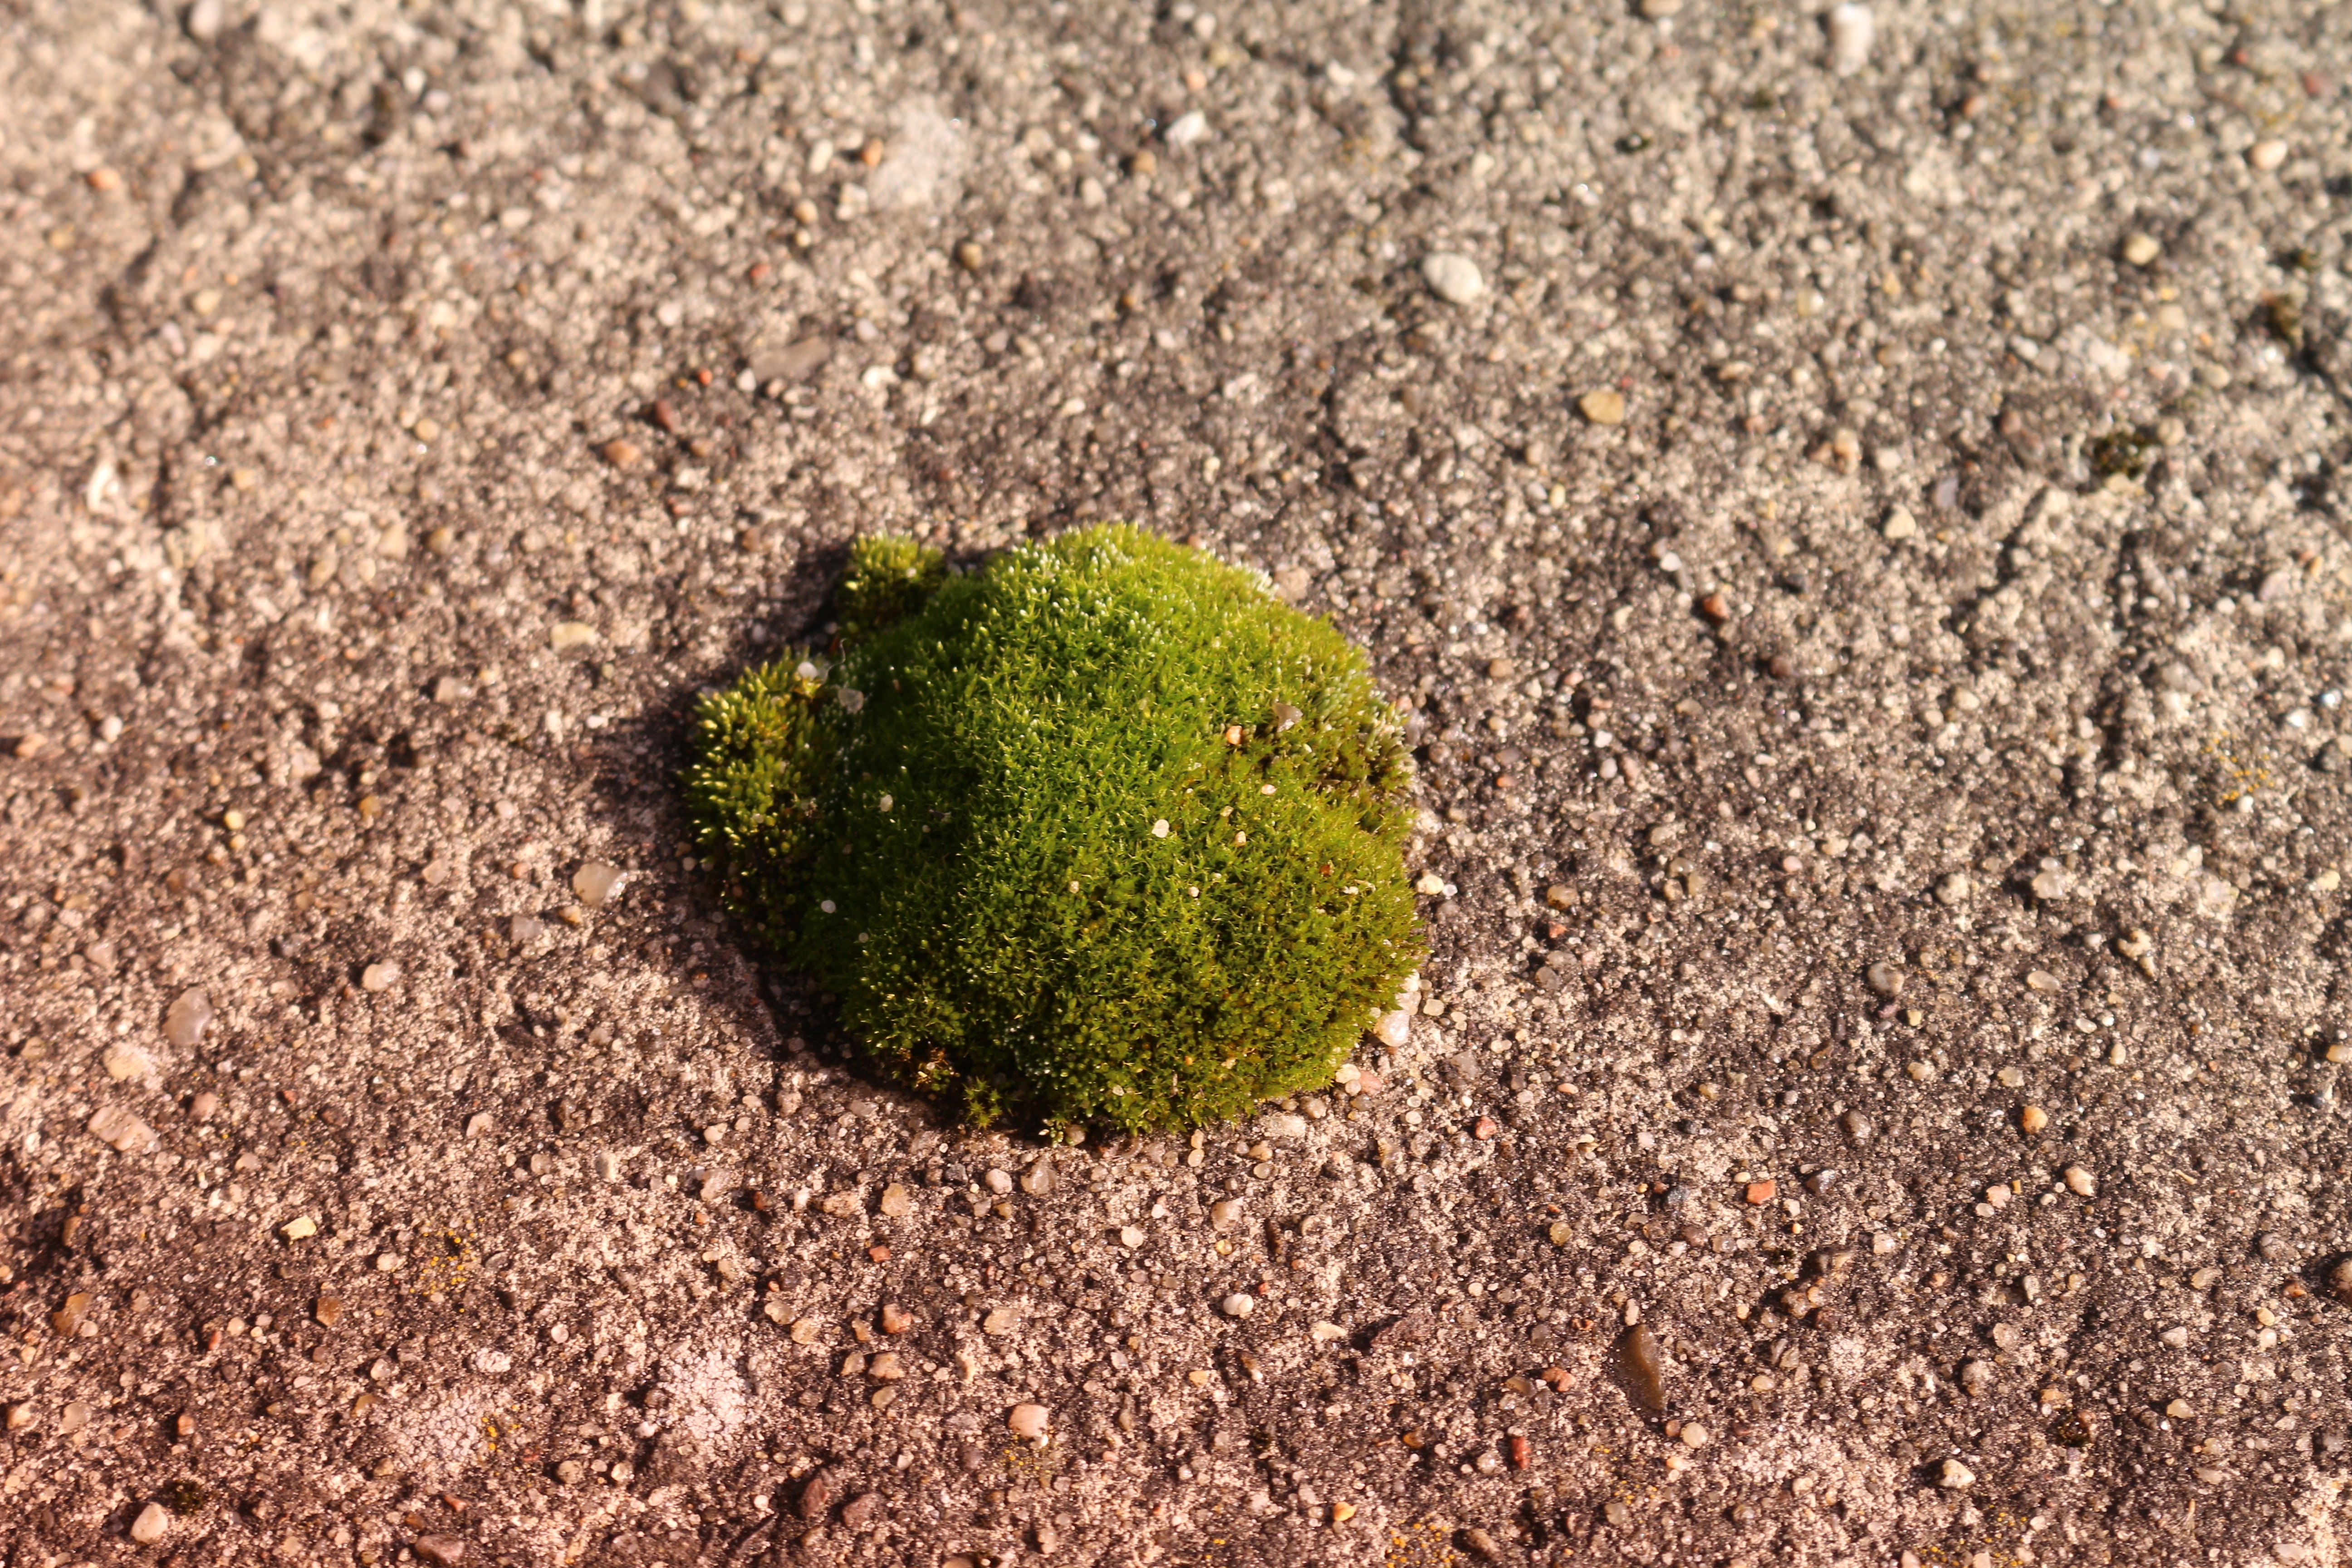
grass, sand, rock, plant, lawn, leaf, flower, moss, evening, food, green, produce, autumn, soil, flora, macro photography, concrete floor